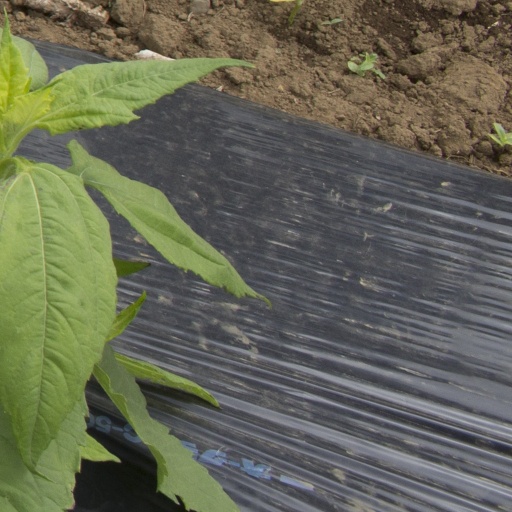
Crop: Jerusalem artichoke